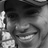
Emotion: happy